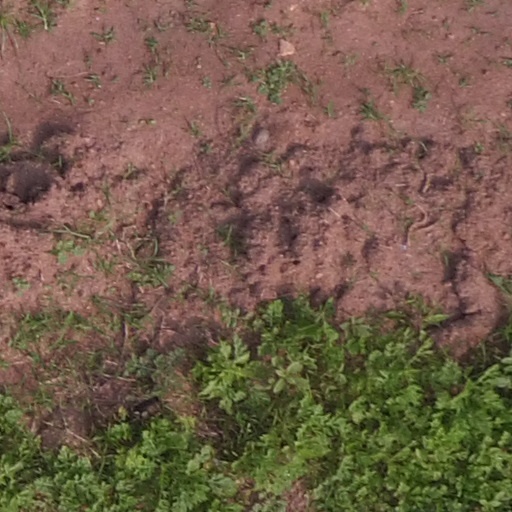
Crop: maize; corn